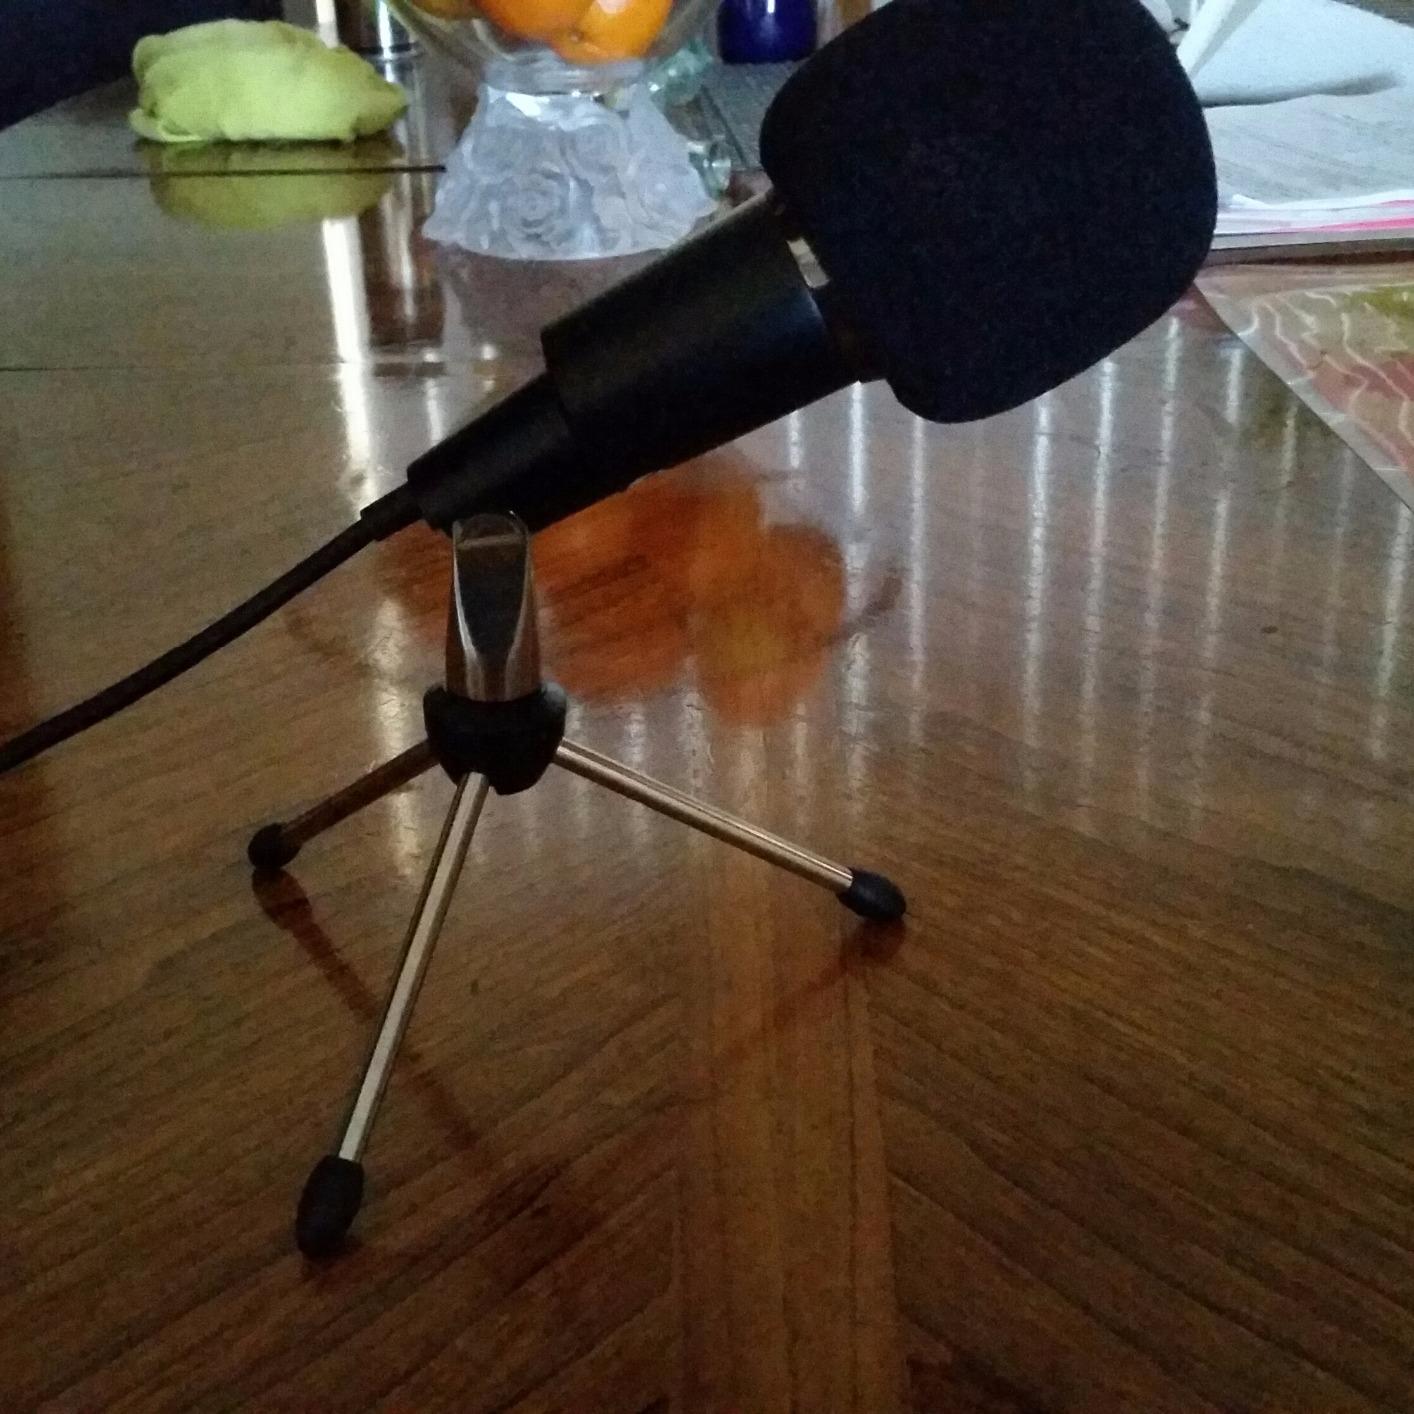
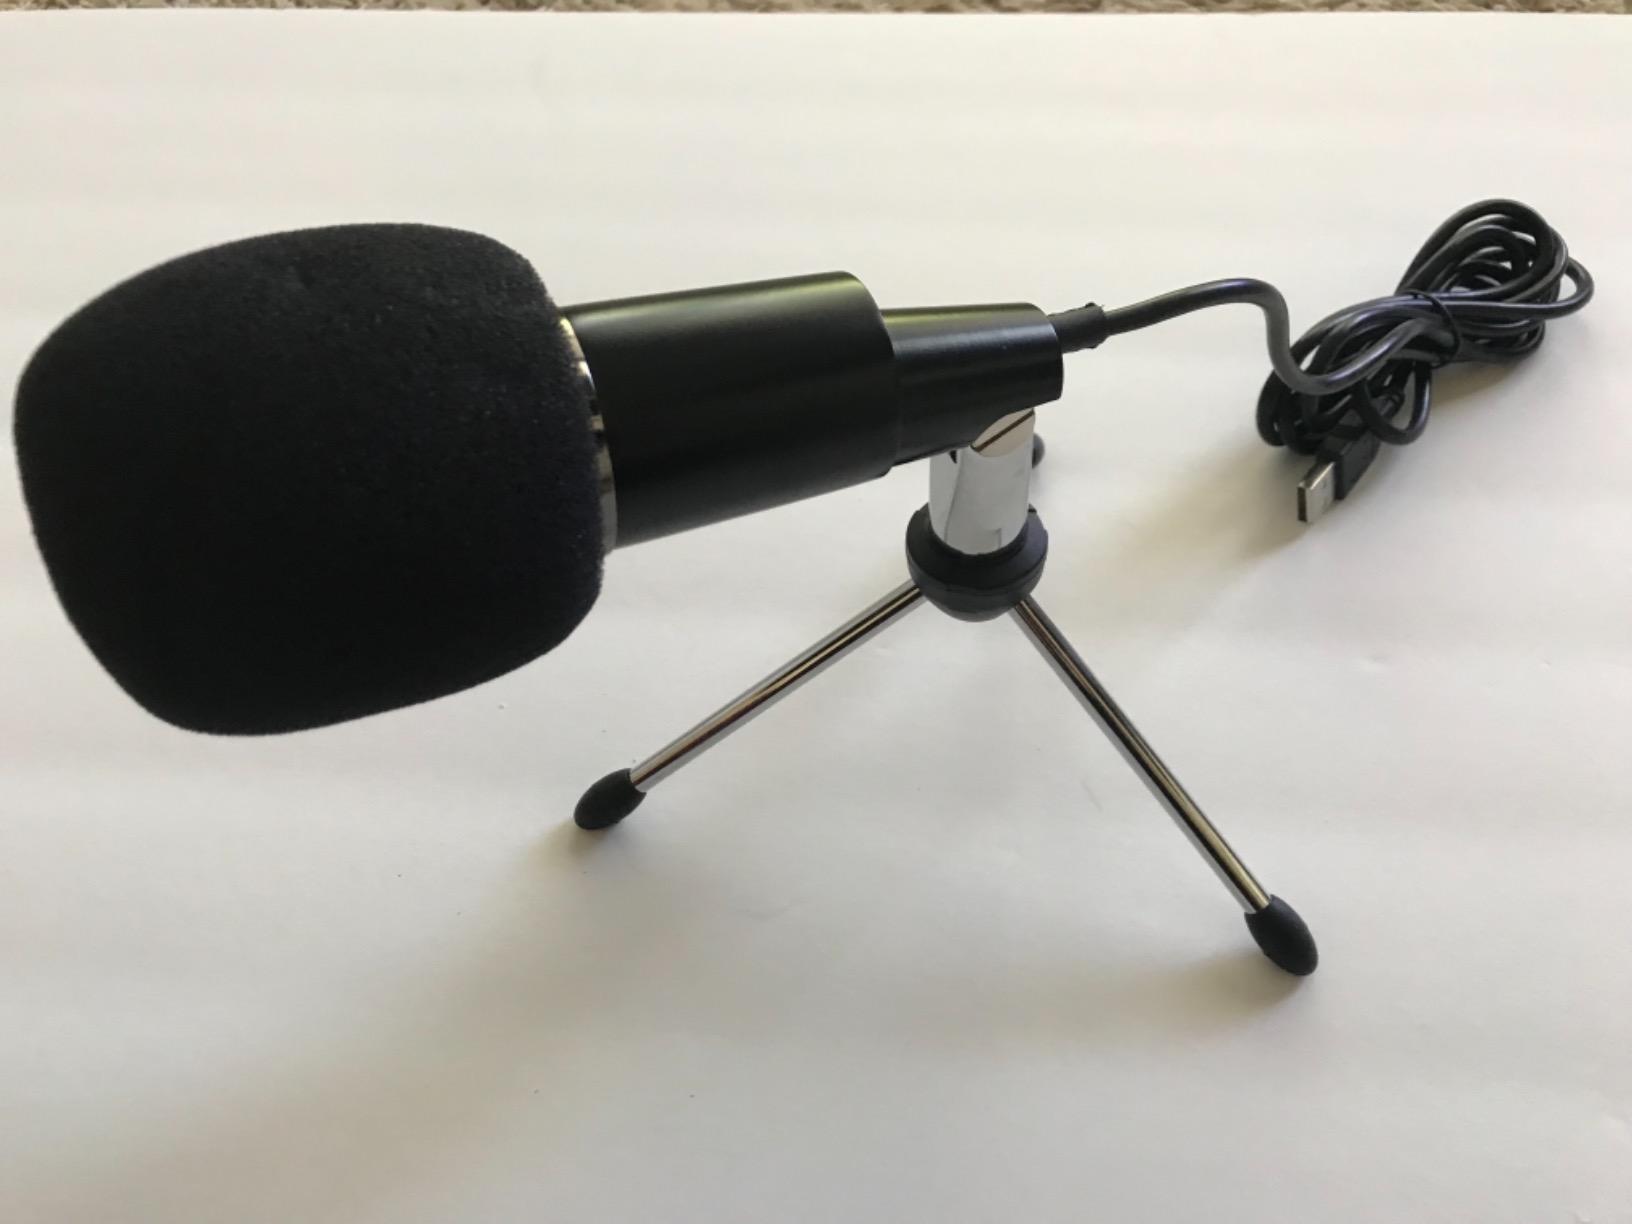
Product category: microphone
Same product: yes